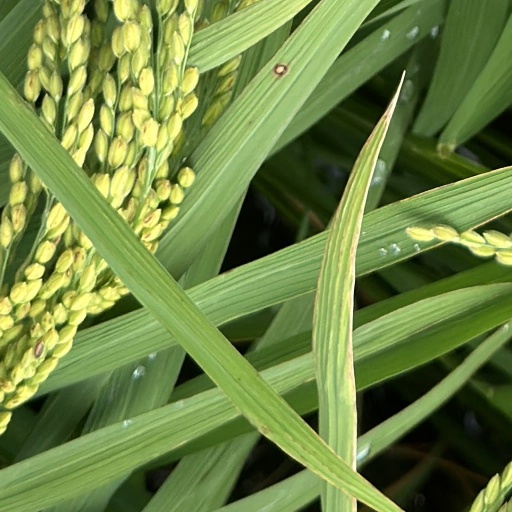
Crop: rice